David DiLeo

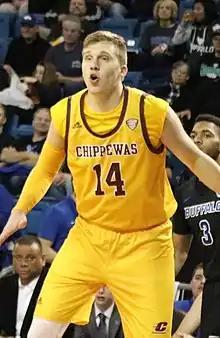
DiLeo with Central Michigan in 2020

David DiLeo (born February 28, 1997) is an American professional basketball player for Le Mans of the LNB Pro A. He played college basketball for the Central Michigan Chippewas.